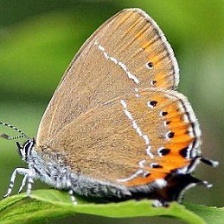
Species: BLACK HAIRSTREAK
Butterfly family (ImageNet category): lycaenid_butterfly